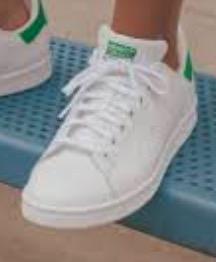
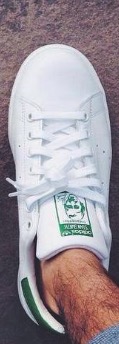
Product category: misc
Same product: yes